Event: Nepal Earthquake
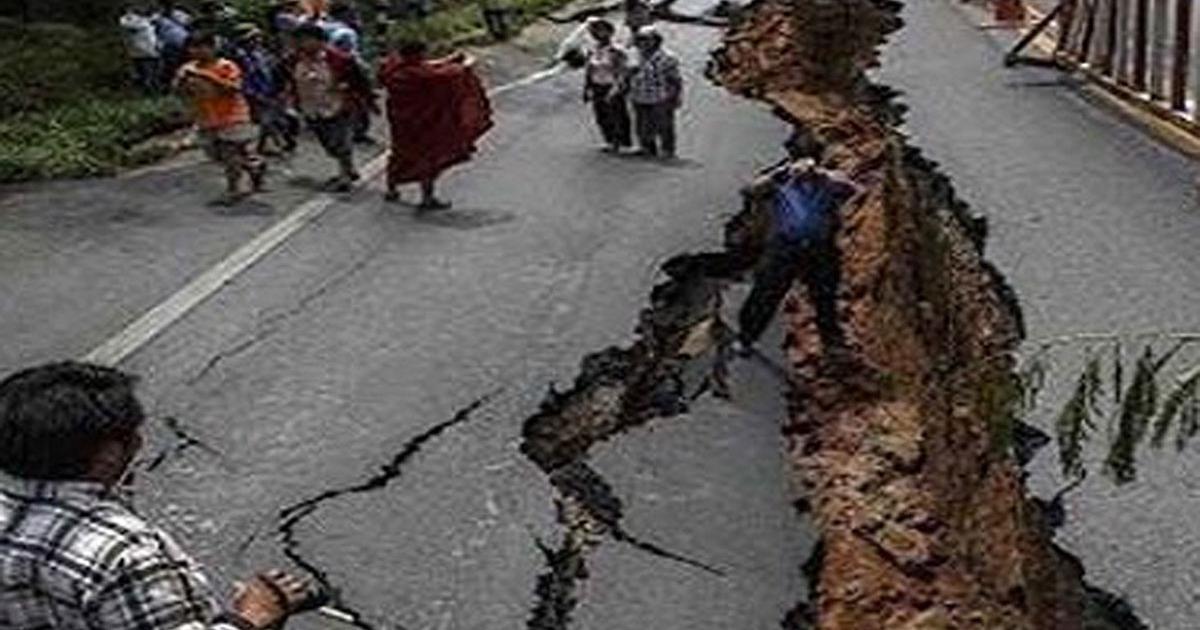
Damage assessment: damage